Double tee

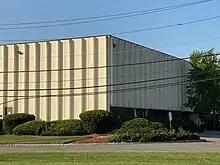
Warehouse/office building with double tee wall panels

Prefabricated bridge designs have been used in many bridge constructions to reduce the construction time. In the United States, there are efforts to come up with Prefabricated Bridge Elements and Systems in many states. Double tee structure is an alternative for short to medium spans between . There are many standards such as double-tee beam of Texas Department of Transportation and the Northeast Extreme Tee (NEXT) Beam of the Northeast.